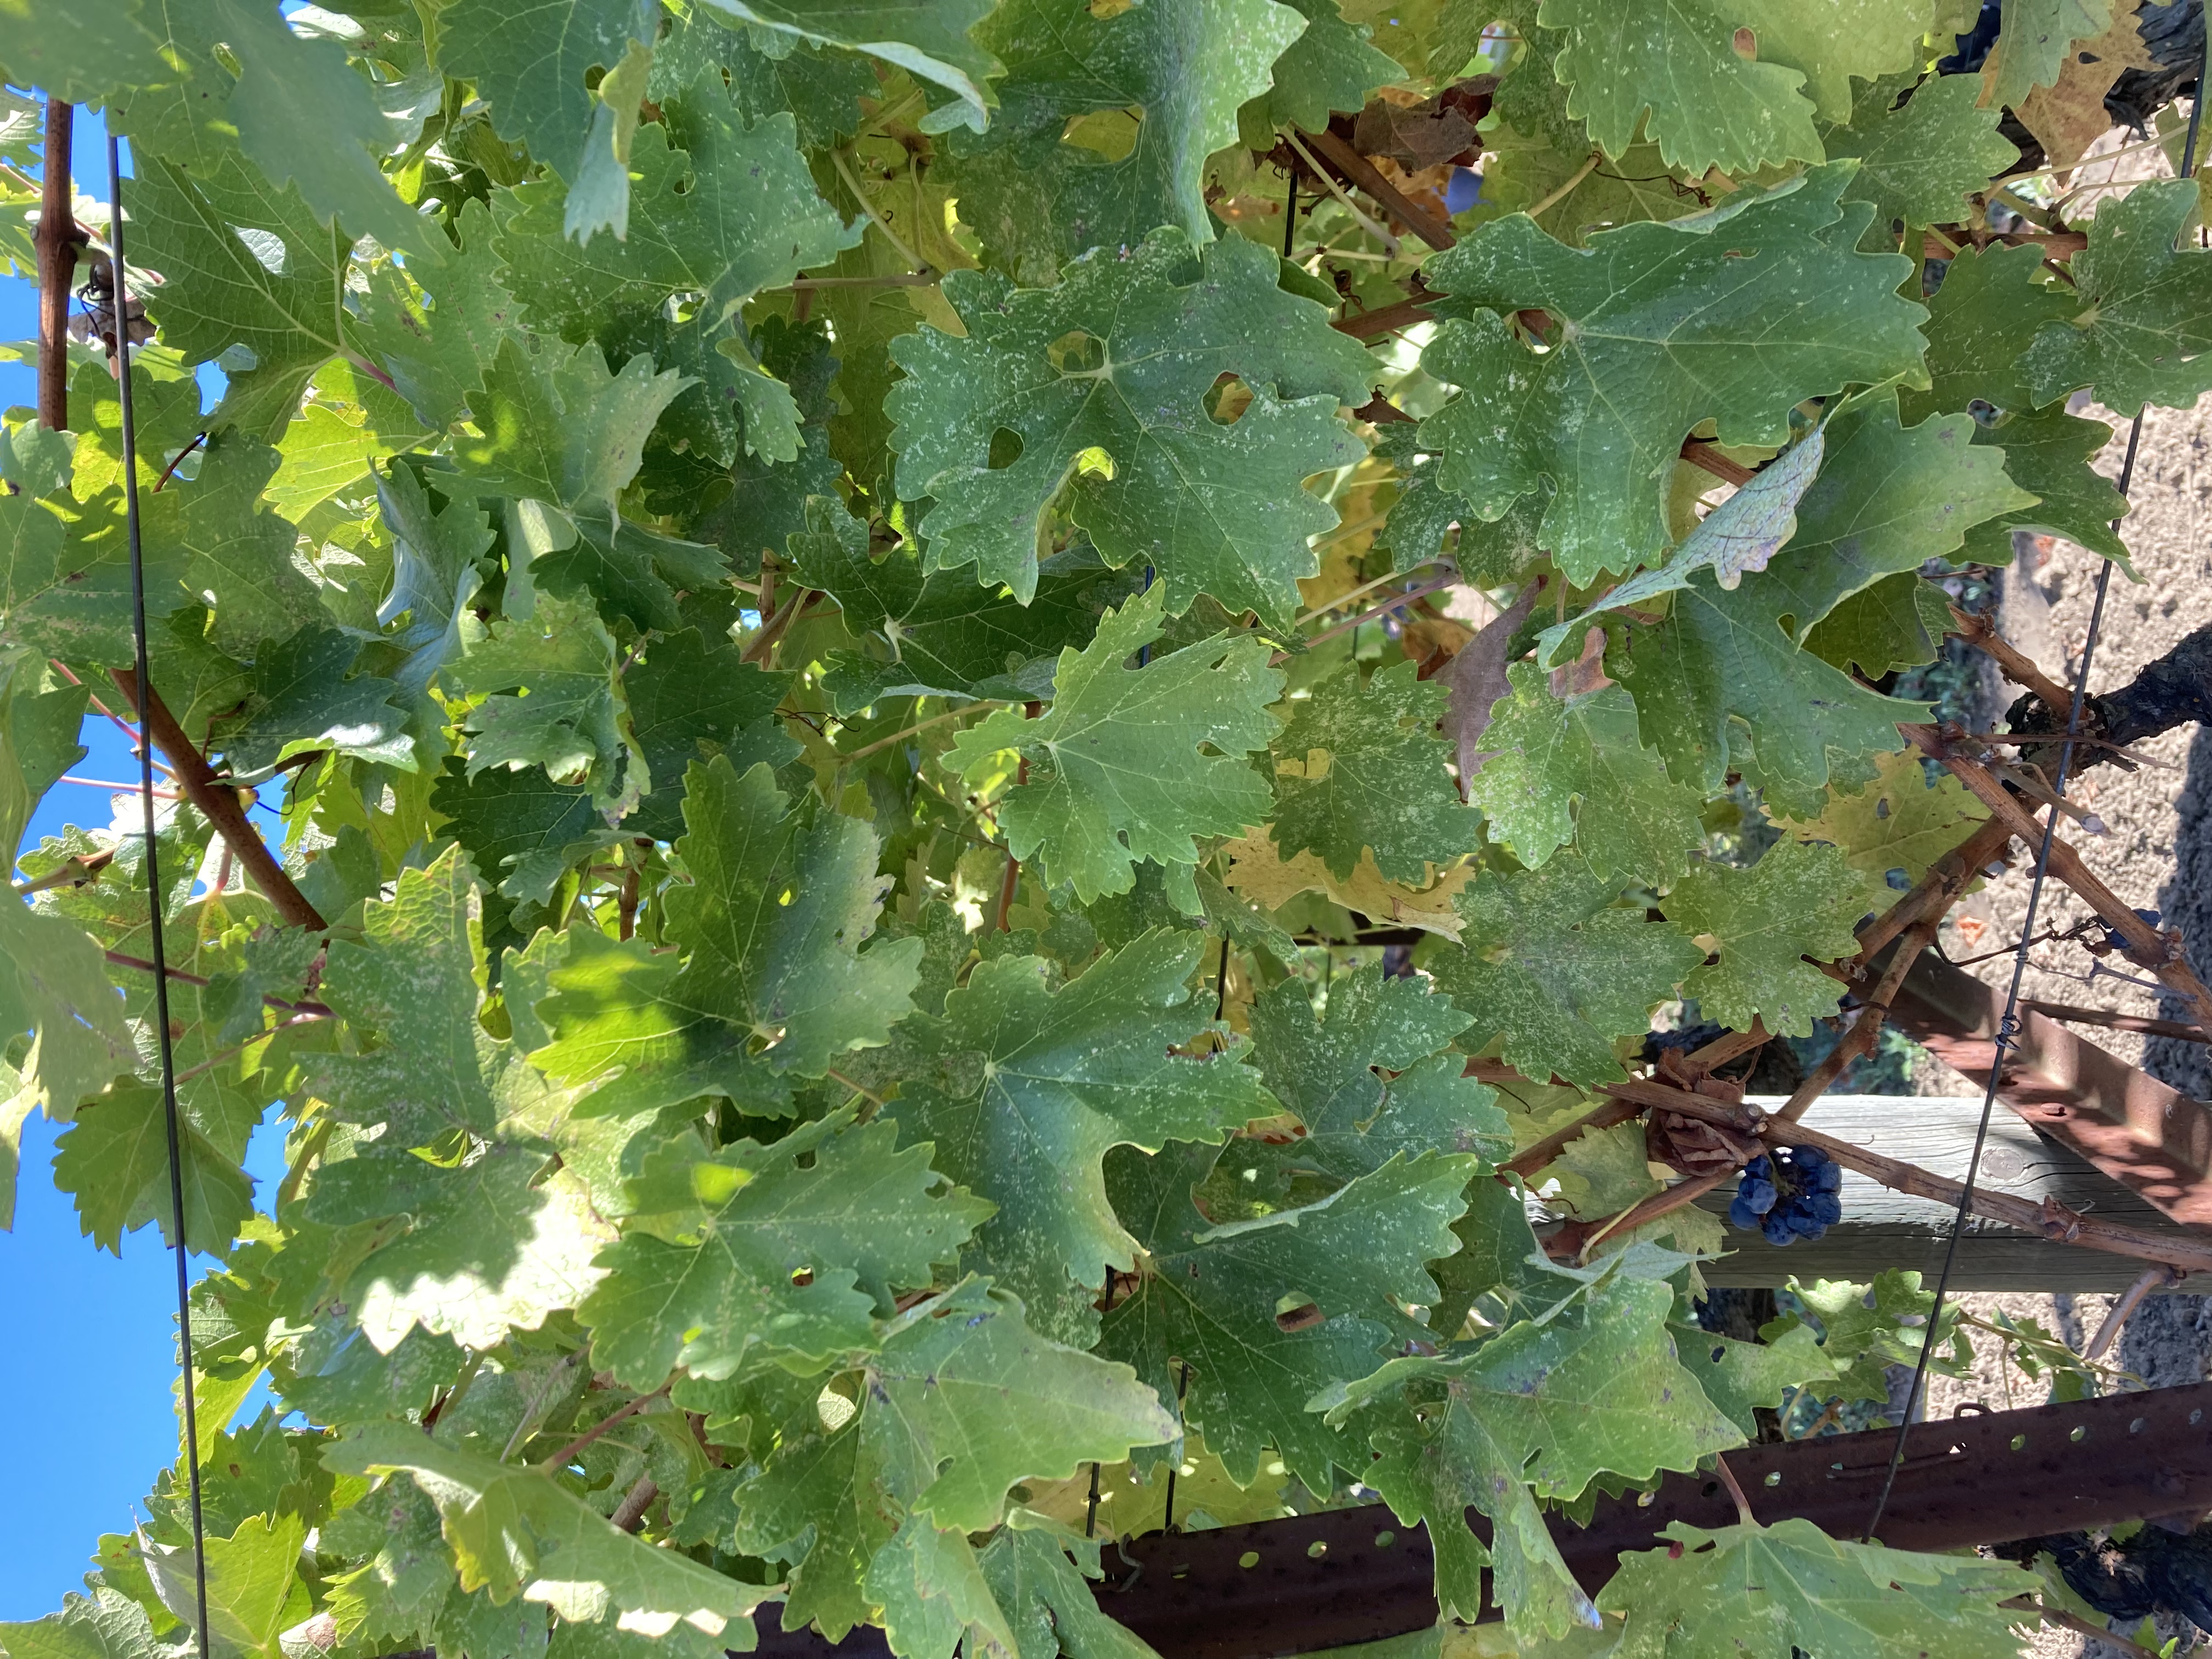
Label: No Virus